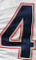
Number: 4